Diarrhena americana

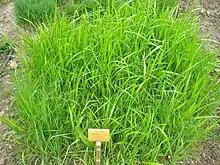
In cultivation at the Berlin Botanical Garden

"Diarrhena americana" is a bunchgrass that grows in tall clumps. It has bright green leaf blades, that can grow up to in width.